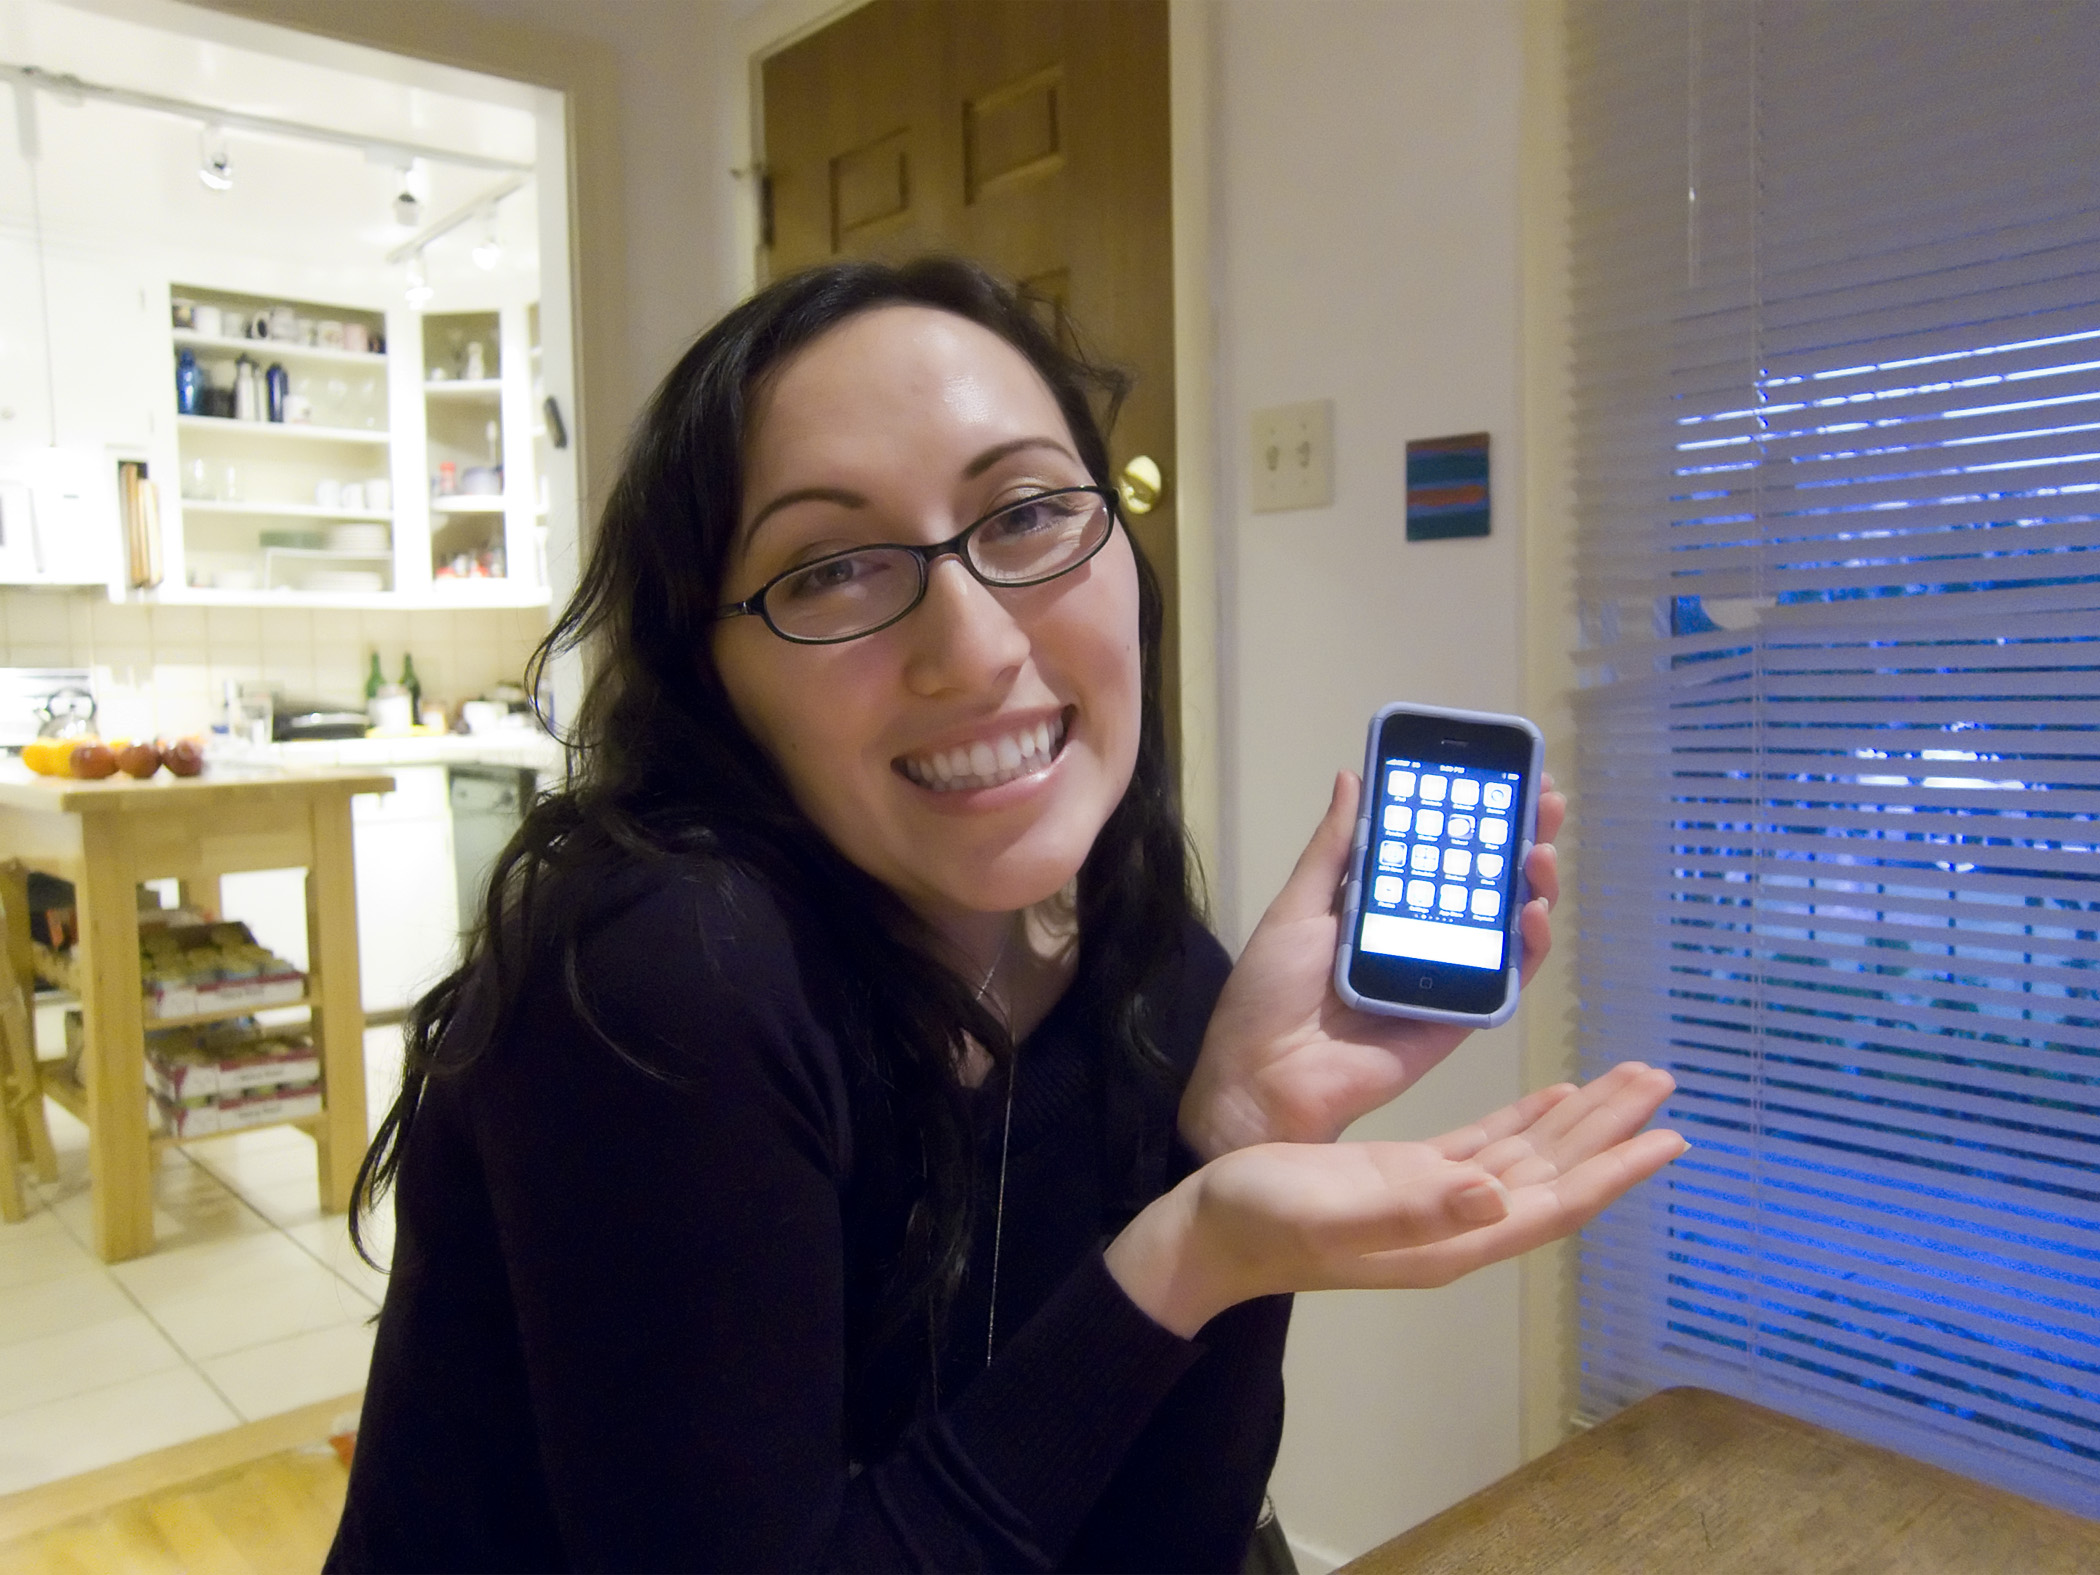
iphone, person, glasses, sacramento